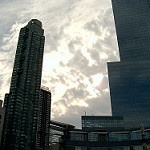
Label: buildings